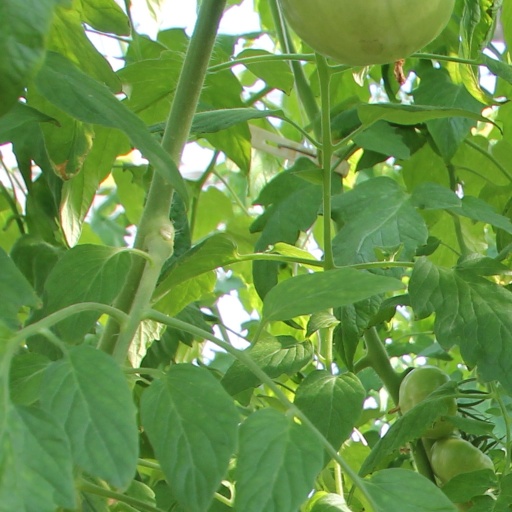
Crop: tomato